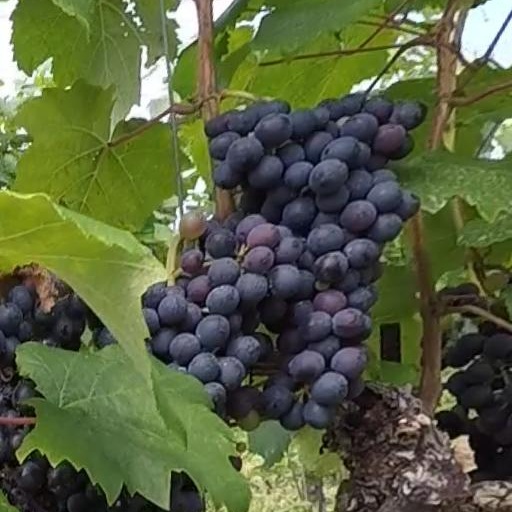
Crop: grape